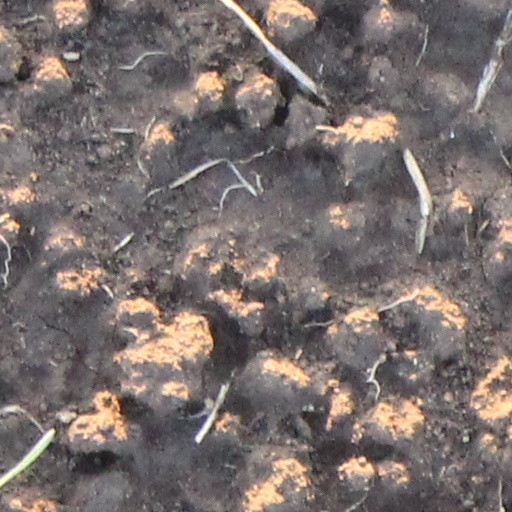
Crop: wheat